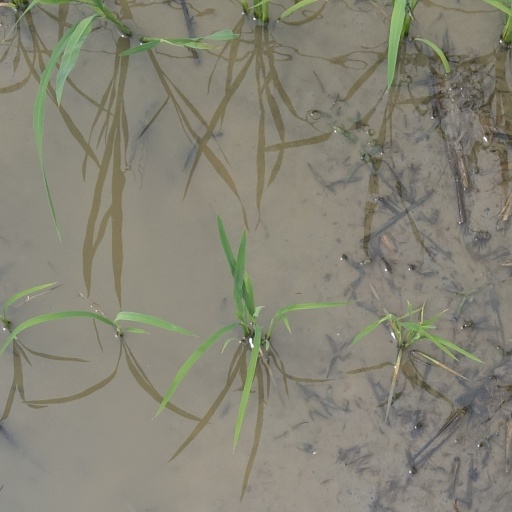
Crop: rice